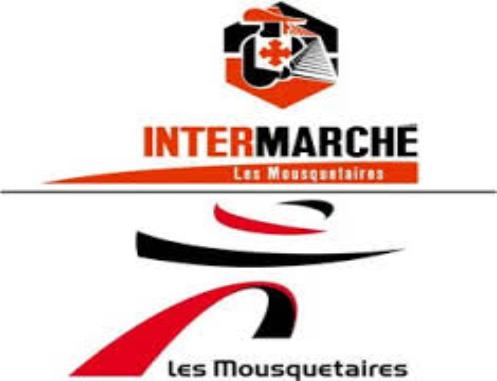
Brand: Intermarche
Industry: Necessities